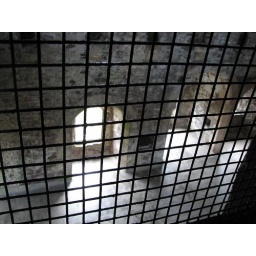
looking down in doune castle through window